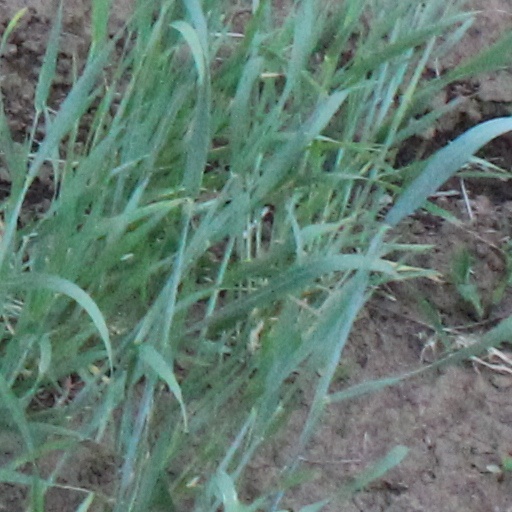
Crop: wheat